Internet Engineering Task Force

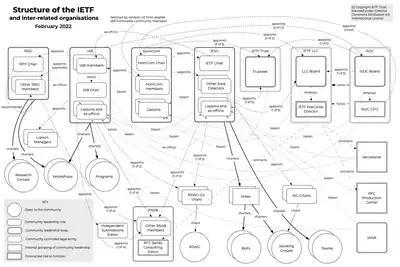
Governance structure of the IETF

The Internet Architecture Board (IAB) oversees the IETF's external relationships. The IAB provides long-range technical direction for Internet development. The IAB also manages the Internet Research Task Force (IRTF), with which the IETF has a number of cross-group relations.